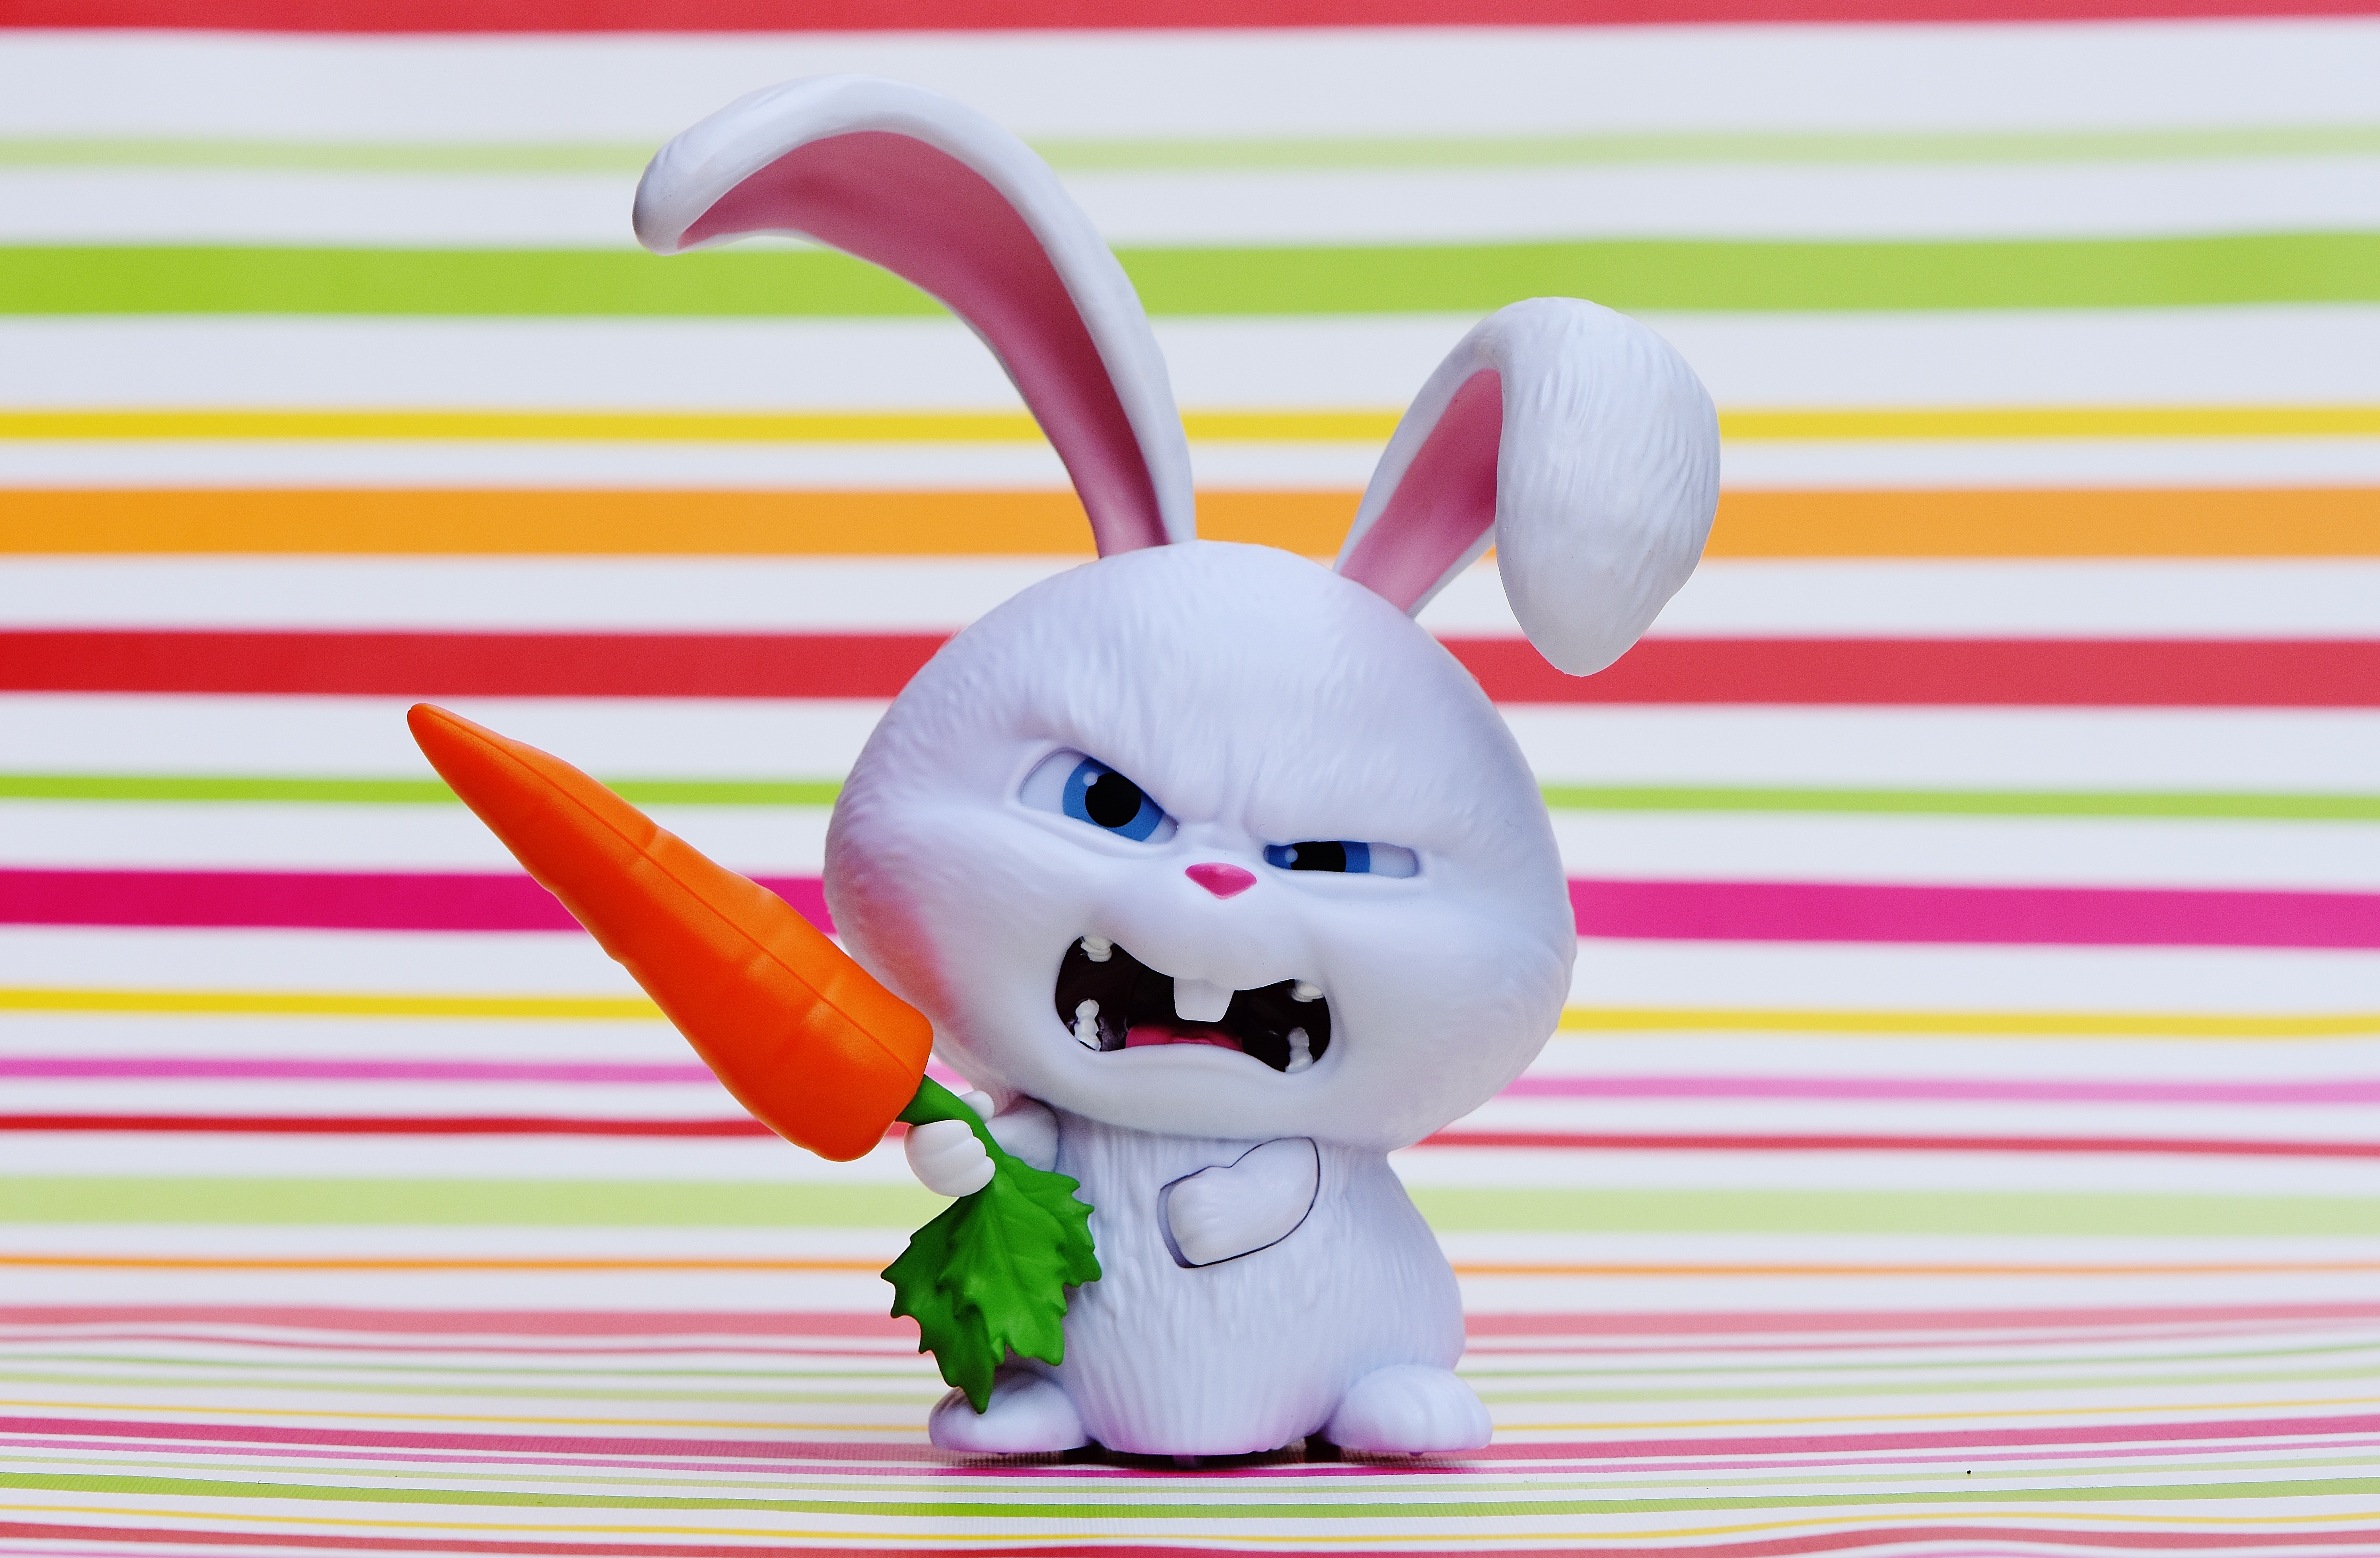
animal, cute, food, toy, rabbit, hare, pets, children, fun, toys, funny, evil, snowball, film character, stuffed toy, rabits and hares